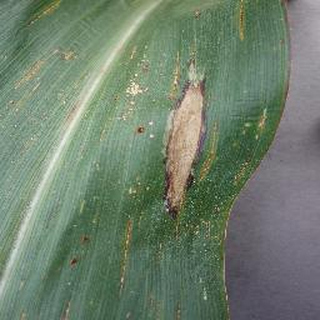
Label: corn_northern_leaf_blight